Golden eagles in human culture

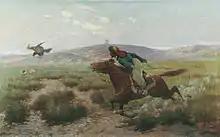
Russian depiction of Mongolian falconers fox-hunting with a golden eagle.

Golden eagles can be trained to be highly effective falconry birds, though their size, strength, and aggressiveness require careful handling to control the risk of injury to the falconer. They have been used in this practice at least since the Middle Ages. In Asia, they were reportedly used in teams to hunt such animals as deer, antelope and wolves. Concurrently in Europe, their use for falconry was typically reserved for emperors and kings, which is why the common names for the golden eagle in various European languages roughly translate as the “royal eagle”. In the United States falconers seldom use golden eagles, as the similarly aggressive Ferruginous hawk is more available and provides a similar hunting experience with most of the same game species with lower risk of injury to the falconer. The most common interaction of American falconers with golden eagles is in trying to avoid them in order to reduce golden eagle attacks on their trained birds. The very athletic golden eagle is approximately as swift as the large falcons, is quite willing to attack smaller raptors when the opportunity is available, and is often capable of flying down a falcon or hawk. Experienced falconers will consequently not fly their birds if golden eagles are spotted, and usually prefer to fly later in the day when the golden eagles have typically already fed.